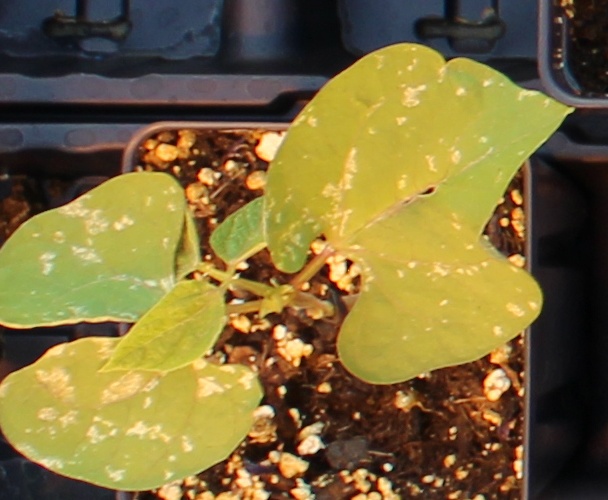
Label: Blackbean